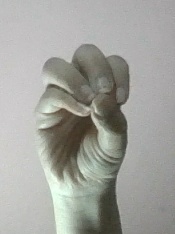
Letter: ha